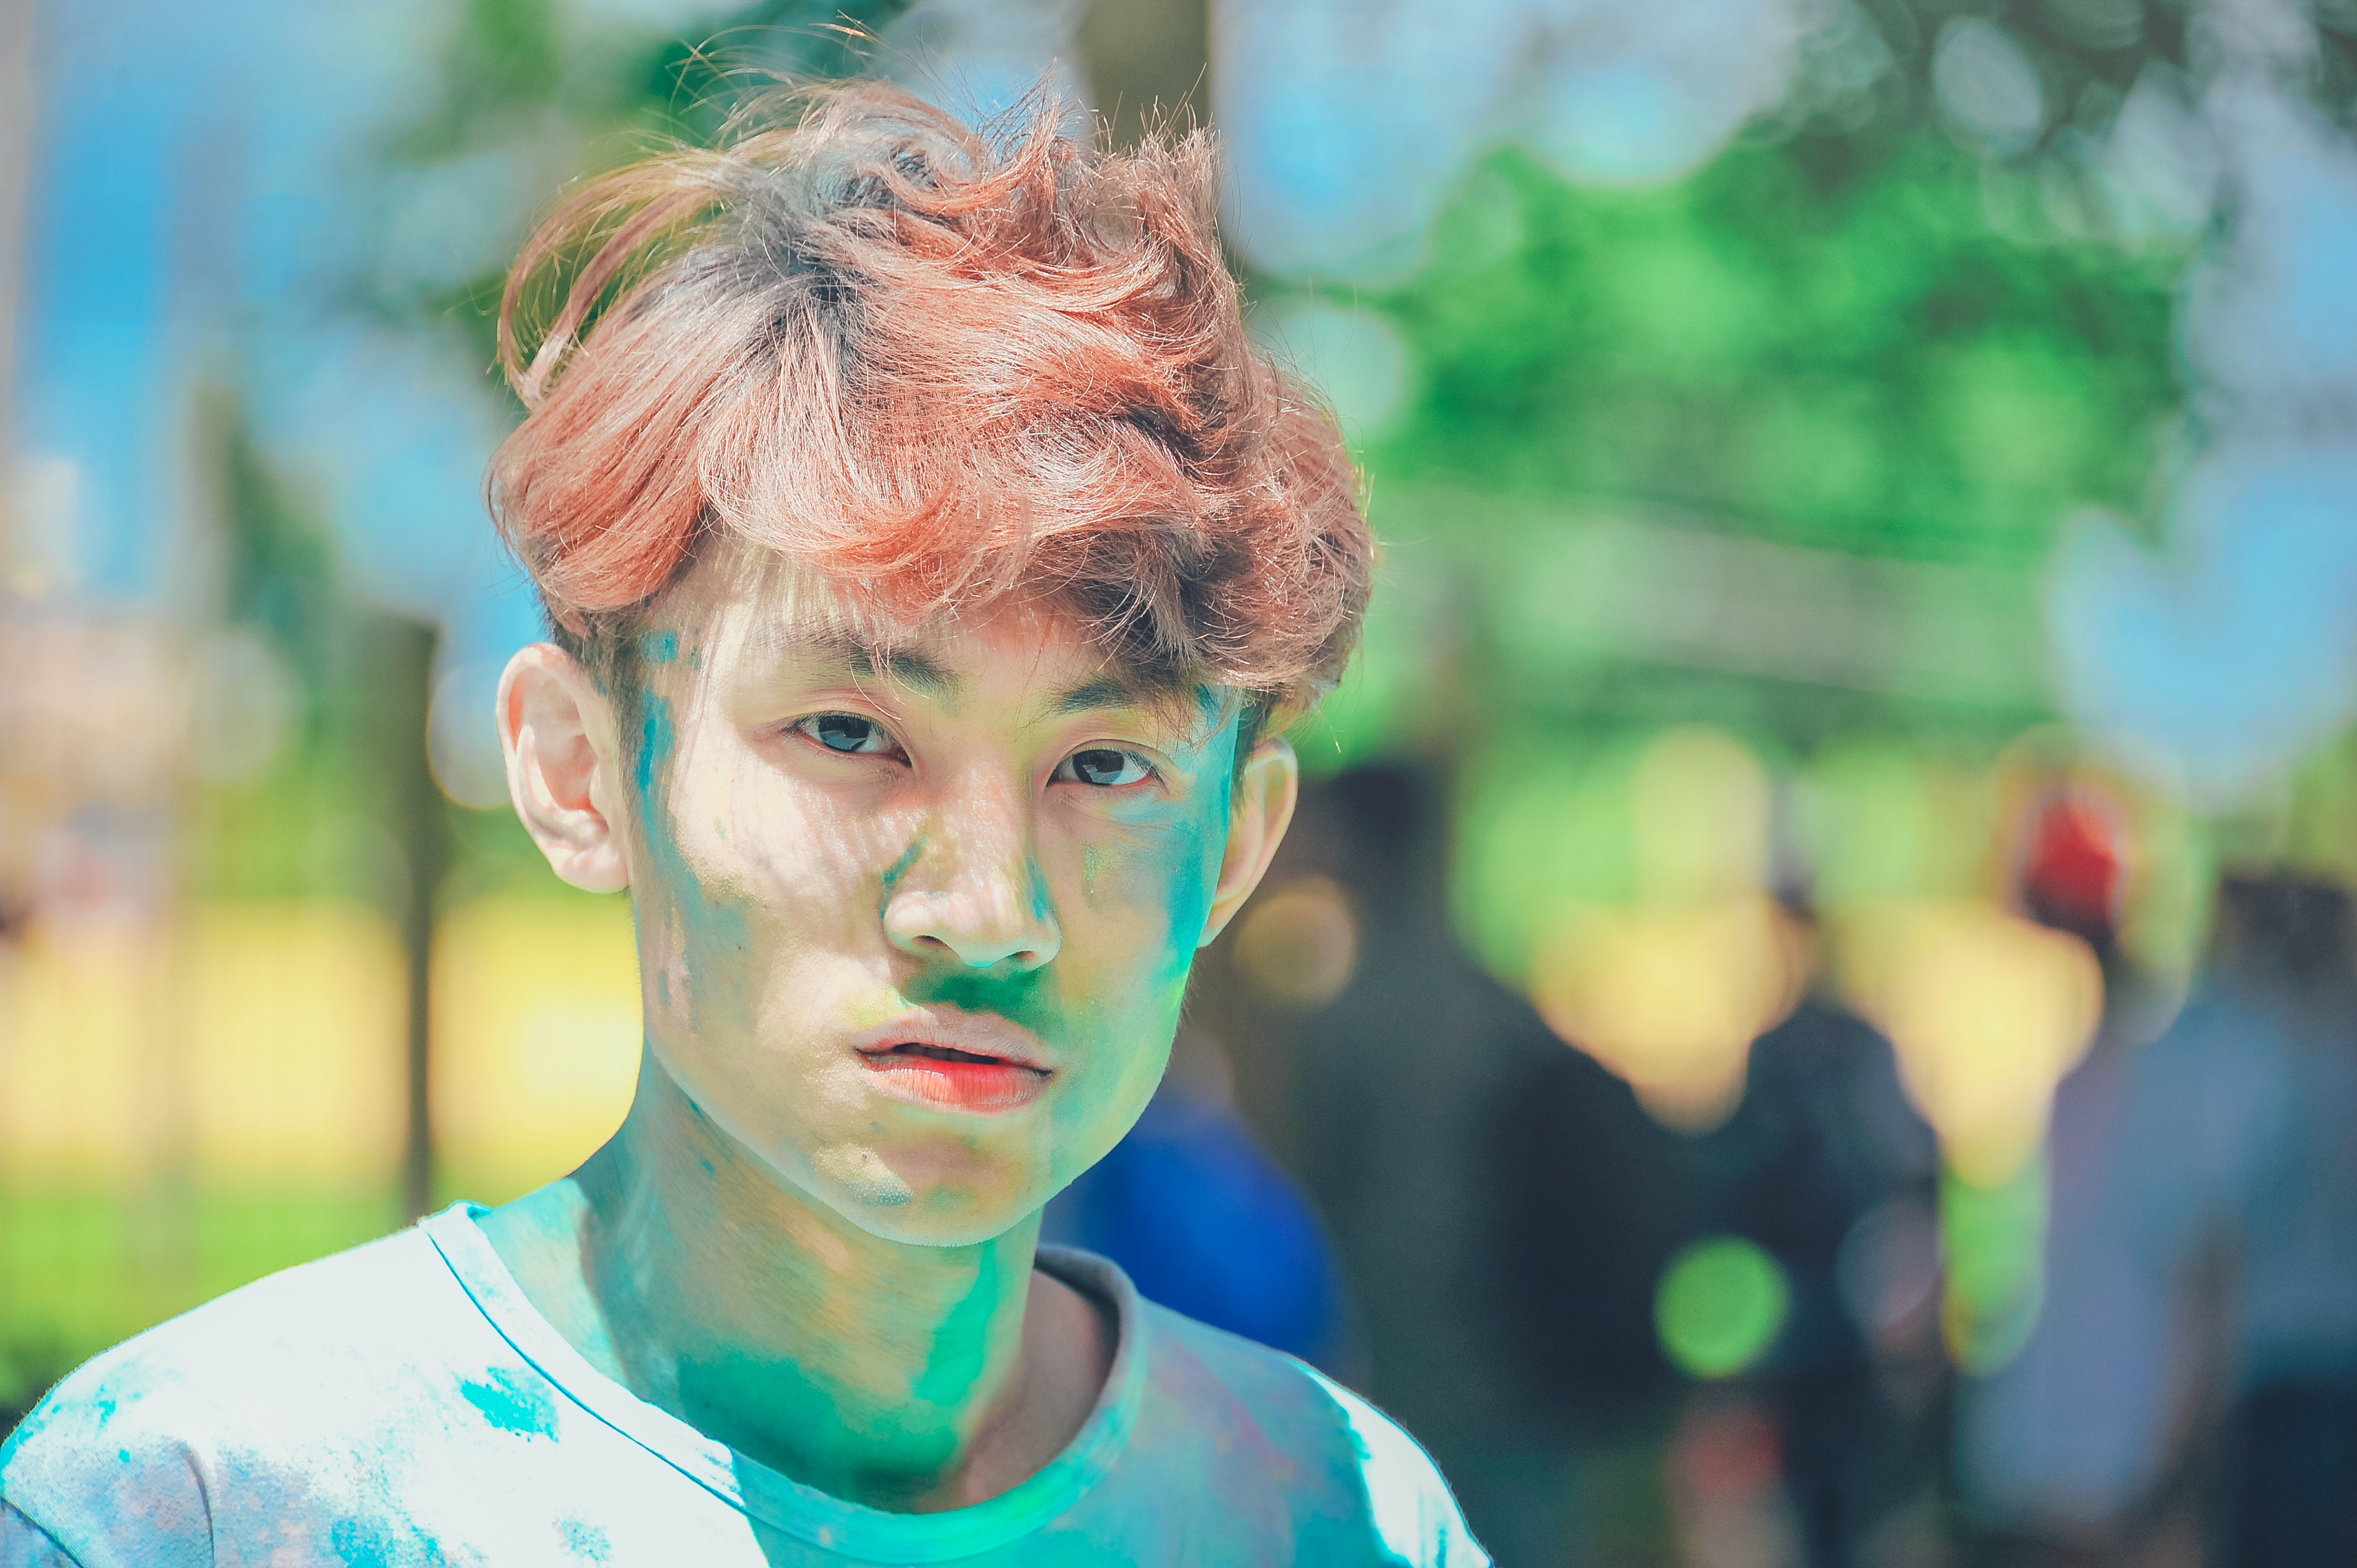
face, green, people, blue, head, Colorfulness, eye, forehead, human, photography, fun, plant, smile, portrait photography, child, style